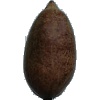
Label: Nut Pecan 1